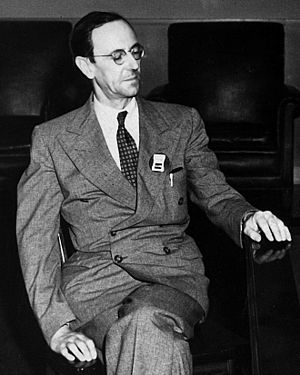
Copleymedaljen / Modtagere af medaljen / 1901–1950
Copleymedaljen er en pris givet af Royal Society of London for fremragende præstationer i forskning inden for enhver gren af naturvidenskaben, vekslende mellem de fysiske videnskaber og de biologiske videnskaber. Medaljen, der uddeles årligt, er den ældste Royal Society-medalje, der stadig uddeles, idet den første gang blev givet i 1731 til Stephen Gray. Den første kvinde, der fik medaljen var Dorothy Crowfoot Hodgkin i 1976.